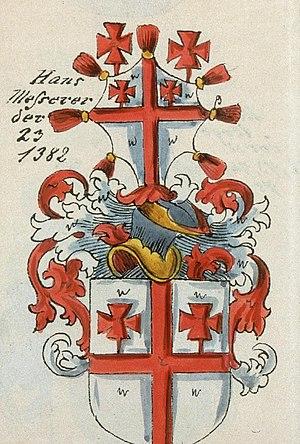
La liste des ammestres de Strasbourg regroupe l'ensemble des ammestres de l'administration strasbourgeoise du XIVᵉ siècle au XVIIIᵉ siècle. On observe des variantes selon les sources.